NC State Wolfpack football

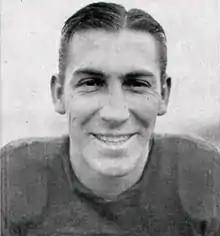
Coach Beattie Feathers (1944-51)

In 1944, State hired former Appalachian State head coach Beattie Feathers as the Wolfpack head football coach. Feathers, a former star at Tennessee and the first NFL running back to rush for 1,000 yards in a season, compiled a 37–38–8 record in eight seasons, the program's most successful coaching tenure yet. In Feathers' second season, Wolfpack defensive player Howard "Touchdown" Turner returned an interception 105 yards against Duke, a record that still stands as the longest play in Wolfpack history. The 1946 season began with wins over Duke and Clemson, earning the program their first appearance in the UPI poll (19th). The next year, NC State reached their first ever bowl game, the second annual Gator Bowl. The team lost to Oklahoma, 34–13, and finished the season at 8–3, the highest win total since finishing 9–1 in 1927. 1947 saw the Wolfpack finish 5–3–1. That season was followed by a 3–6–1 campaign in 1948, a 3–7 mark in 1949 and a 5–4–1 record in 1950. The Wolfpack's first ever nationally televised game was played in 1950. State defeated eighth-ranked Maryland 16–13 in College Park. The game aired on the now-defunct Dumont Television Network. After a 3–7 campaign in 1951, Feathers was relieved of his duties as head coach. Horace Hendrickson was promoted from assistant coach to head coach after Feathers' departure. Under Hendrickson's tutelage, the Wolfpack struggled, compiling a record of 4–16. Hendrickson was fired after two seasons due to the team's struggles. NC State joined the newly formed Atlantic Coast Conference in 1953 as a charter member, leaving the Southern Conference after 29 years of membership. The team, which had finished 3–7 in 1952, finished 1–9 that year under head coach Hendrickson.